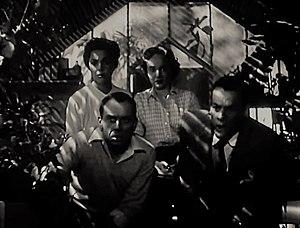
King Donovan, né le 25 janvier 1918 à New York et mort le 30 juin 1987 à Branford, est un acteur et réalisateur américain.